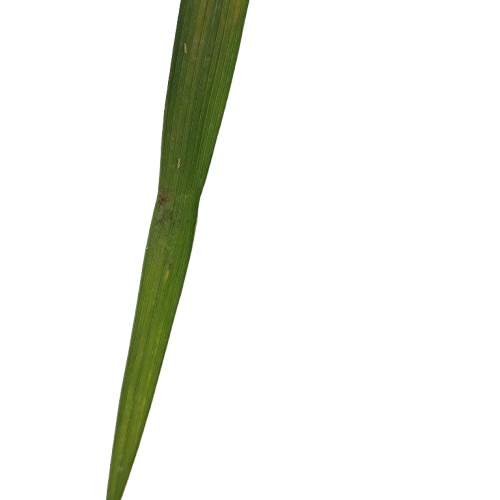
Label: Healthy